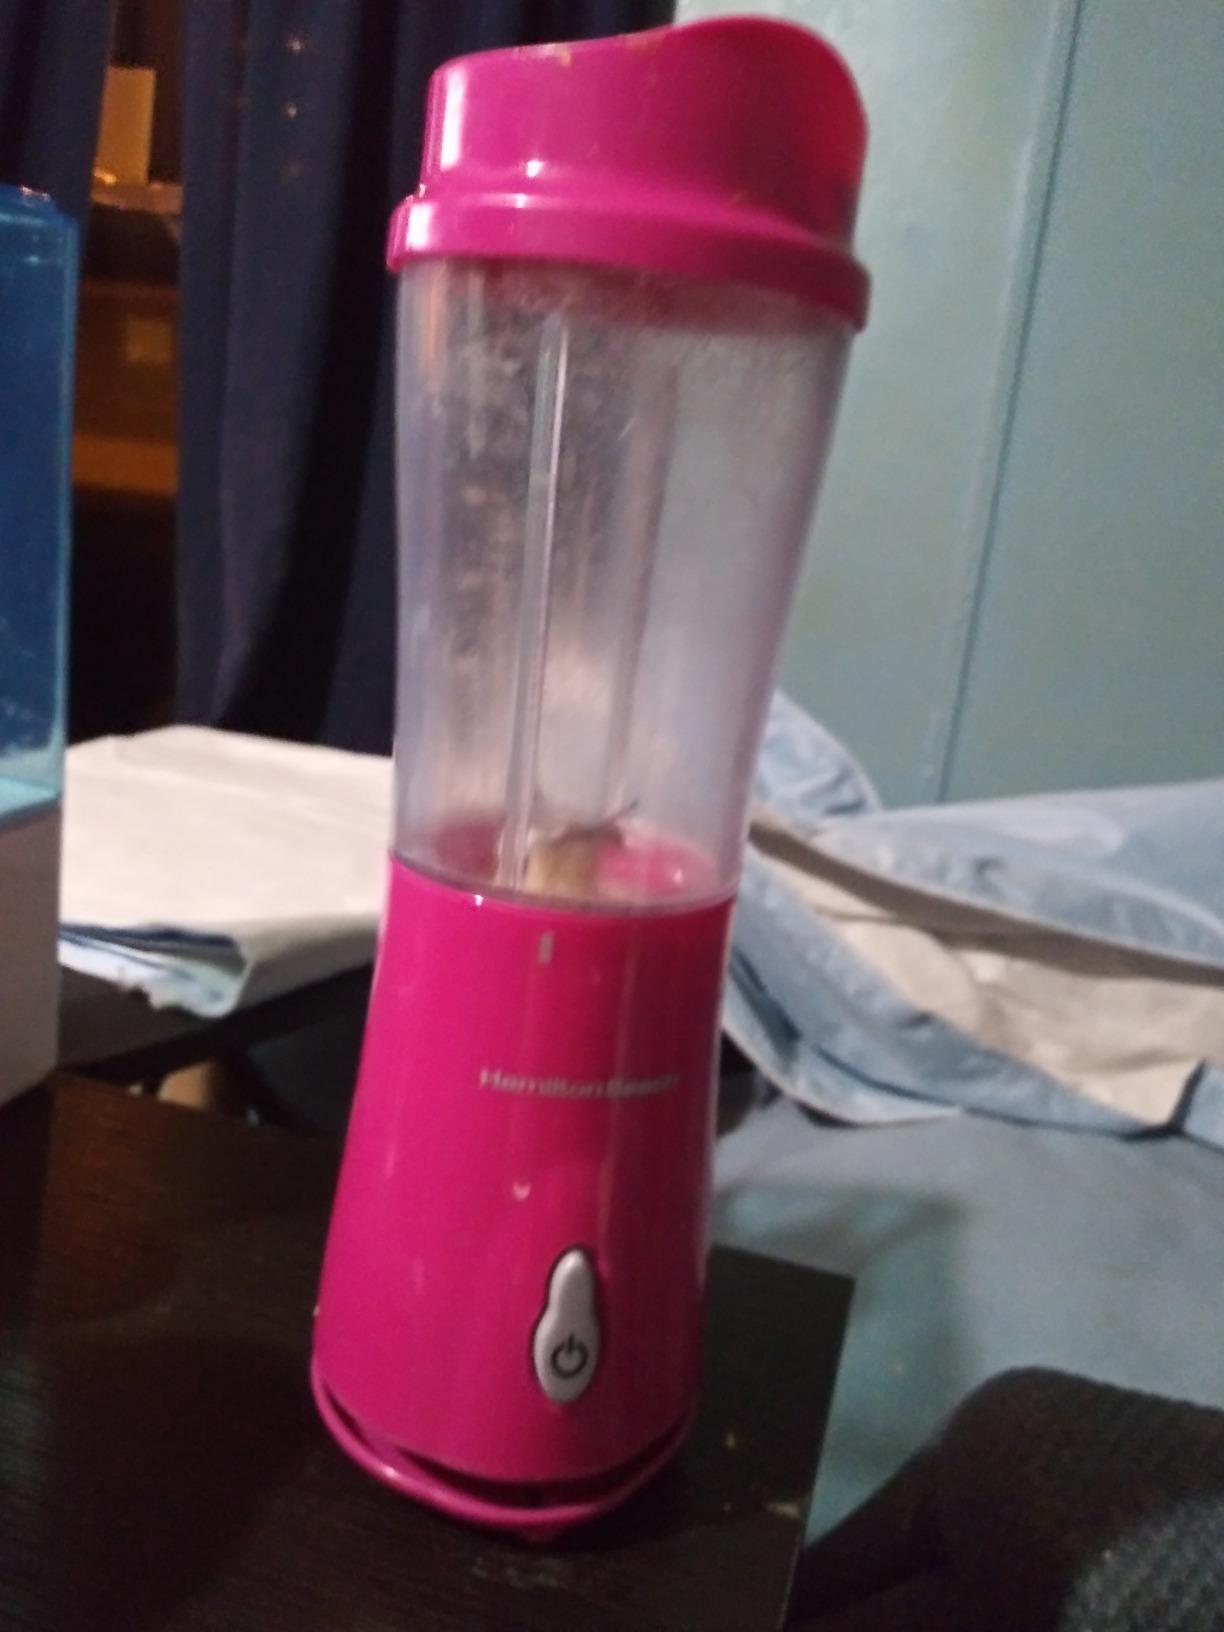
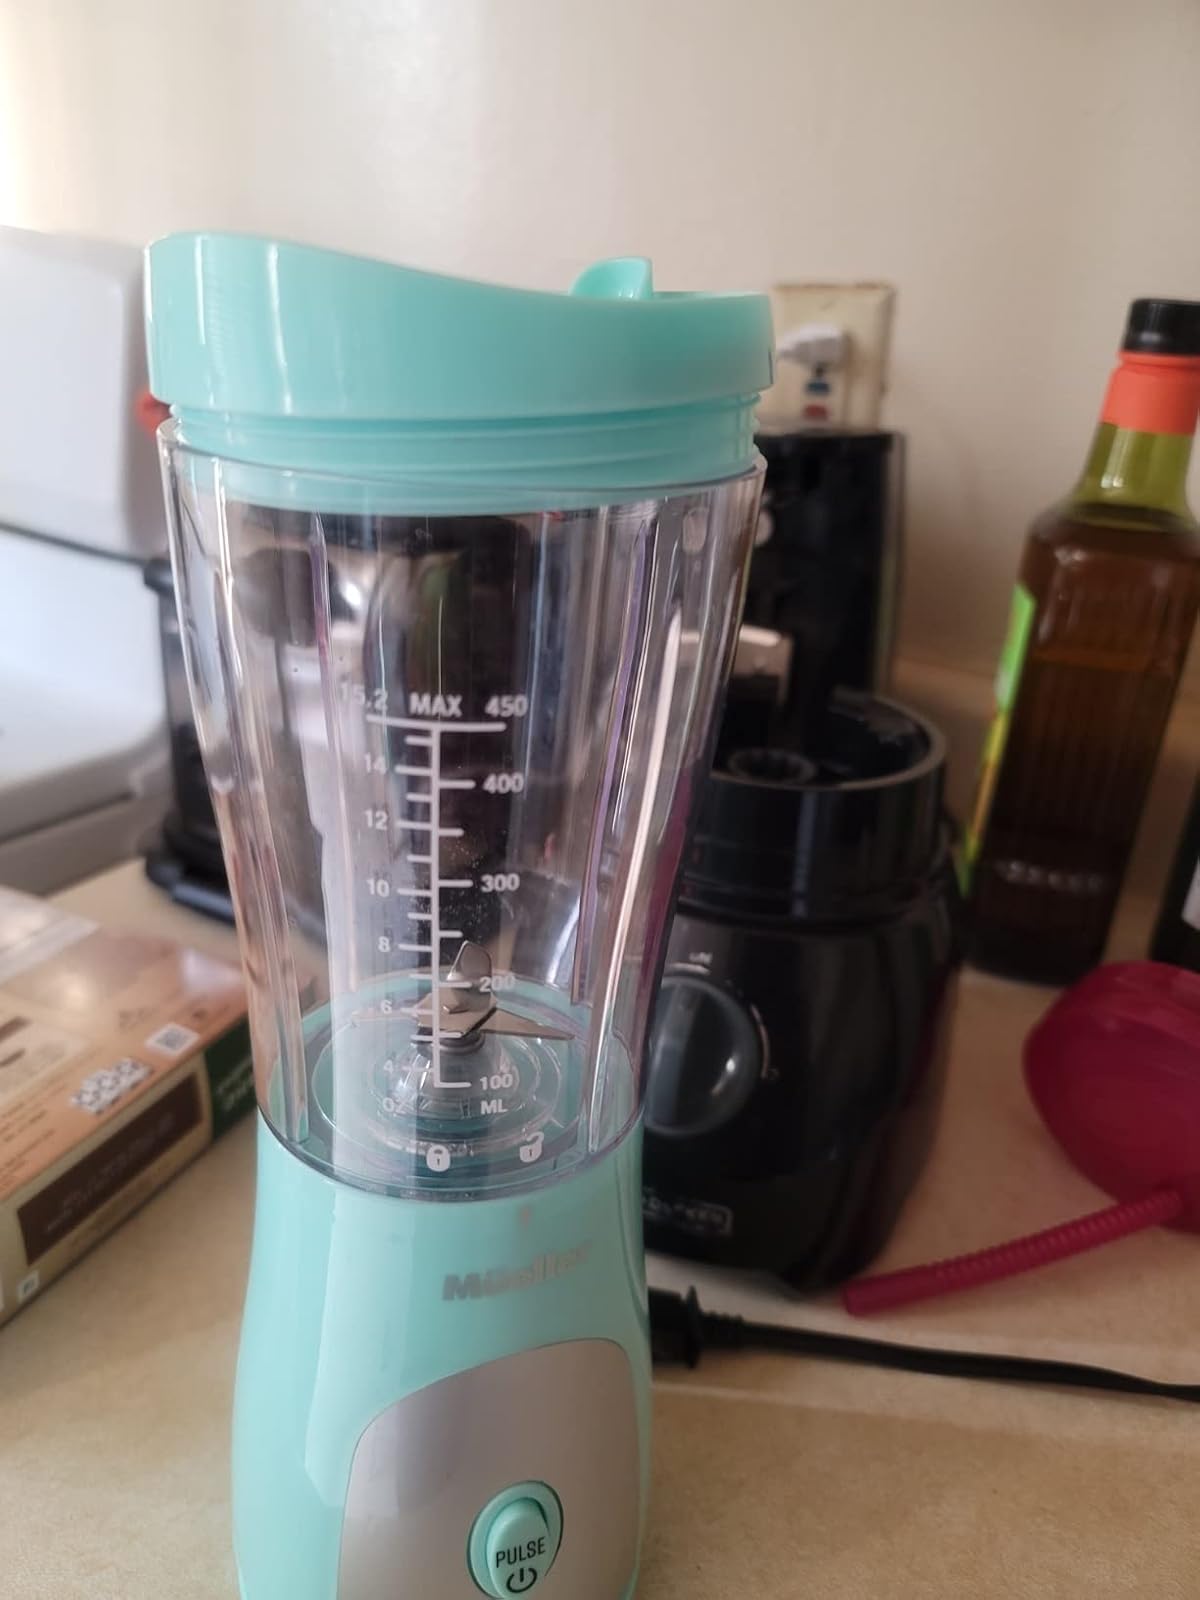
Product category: items_blender
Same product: no